CHL/USA Prospects Challenge

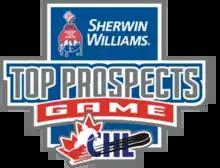
Sherwin-Williams was the title sponsor of the CHL/NHL Top Prospects Game from 2017 to 2019.

The CHL announced Sherwin-Williams as the corporate title sponsor of the event, starting in 2017. The 2017 Sherwin-Williams Top Prospects Game featured four celebrity coaches, all of whom played junior hockey for the Quebec Remparts. Team Cherry was led by Simon Gagné and Pierre Lacroix, and the head coach of the Quebec Remparts, Philippe Boucher. Team Orr was led by Guy Chouinard and Dave Pichette, and the head coach of the Drummondville Voltigeurs, Dominique Ducharme. Team Cherry scored three times on the power play, and won 7–5. Players of the game were Henri Jokiharju of the Portland Winterhawks, and Nico Hischier of the Halifax Mooseheads.